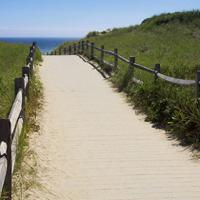
Weather: sun or clear